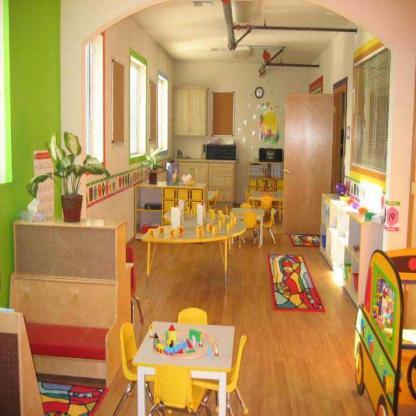
Scene: Indoor